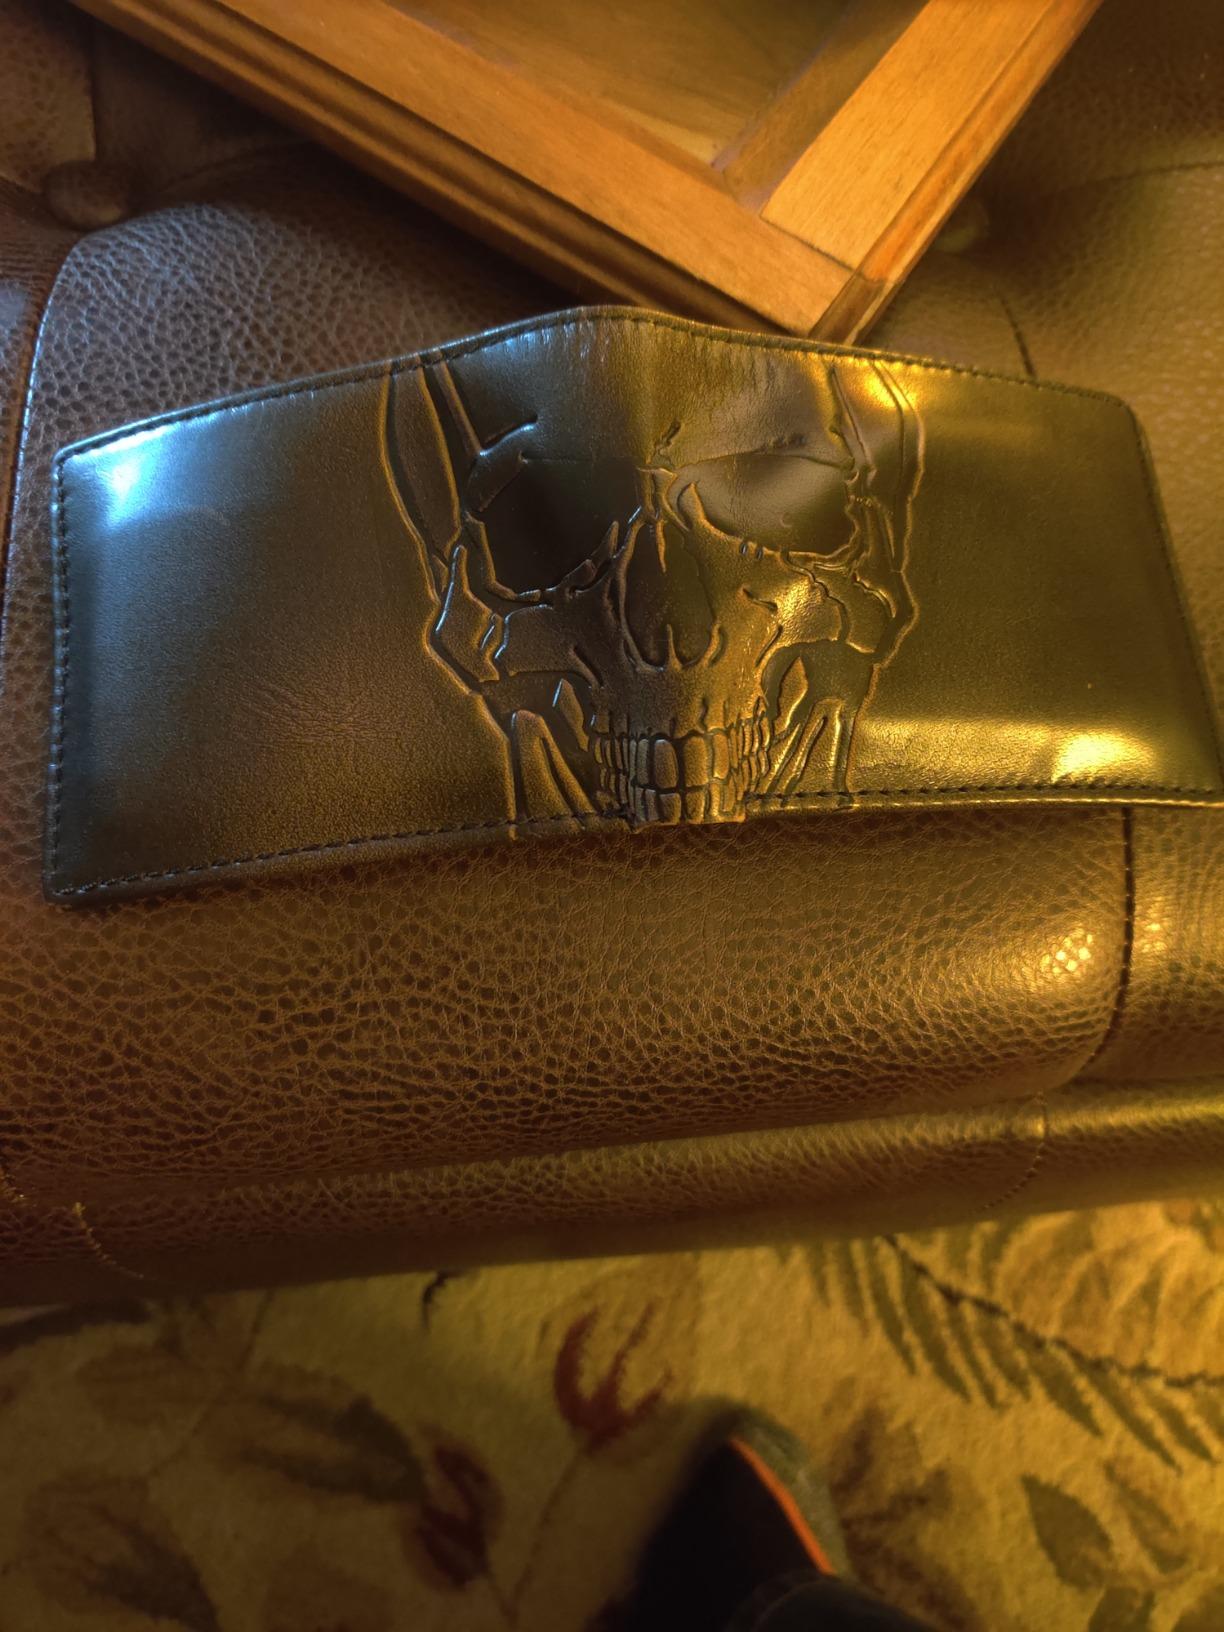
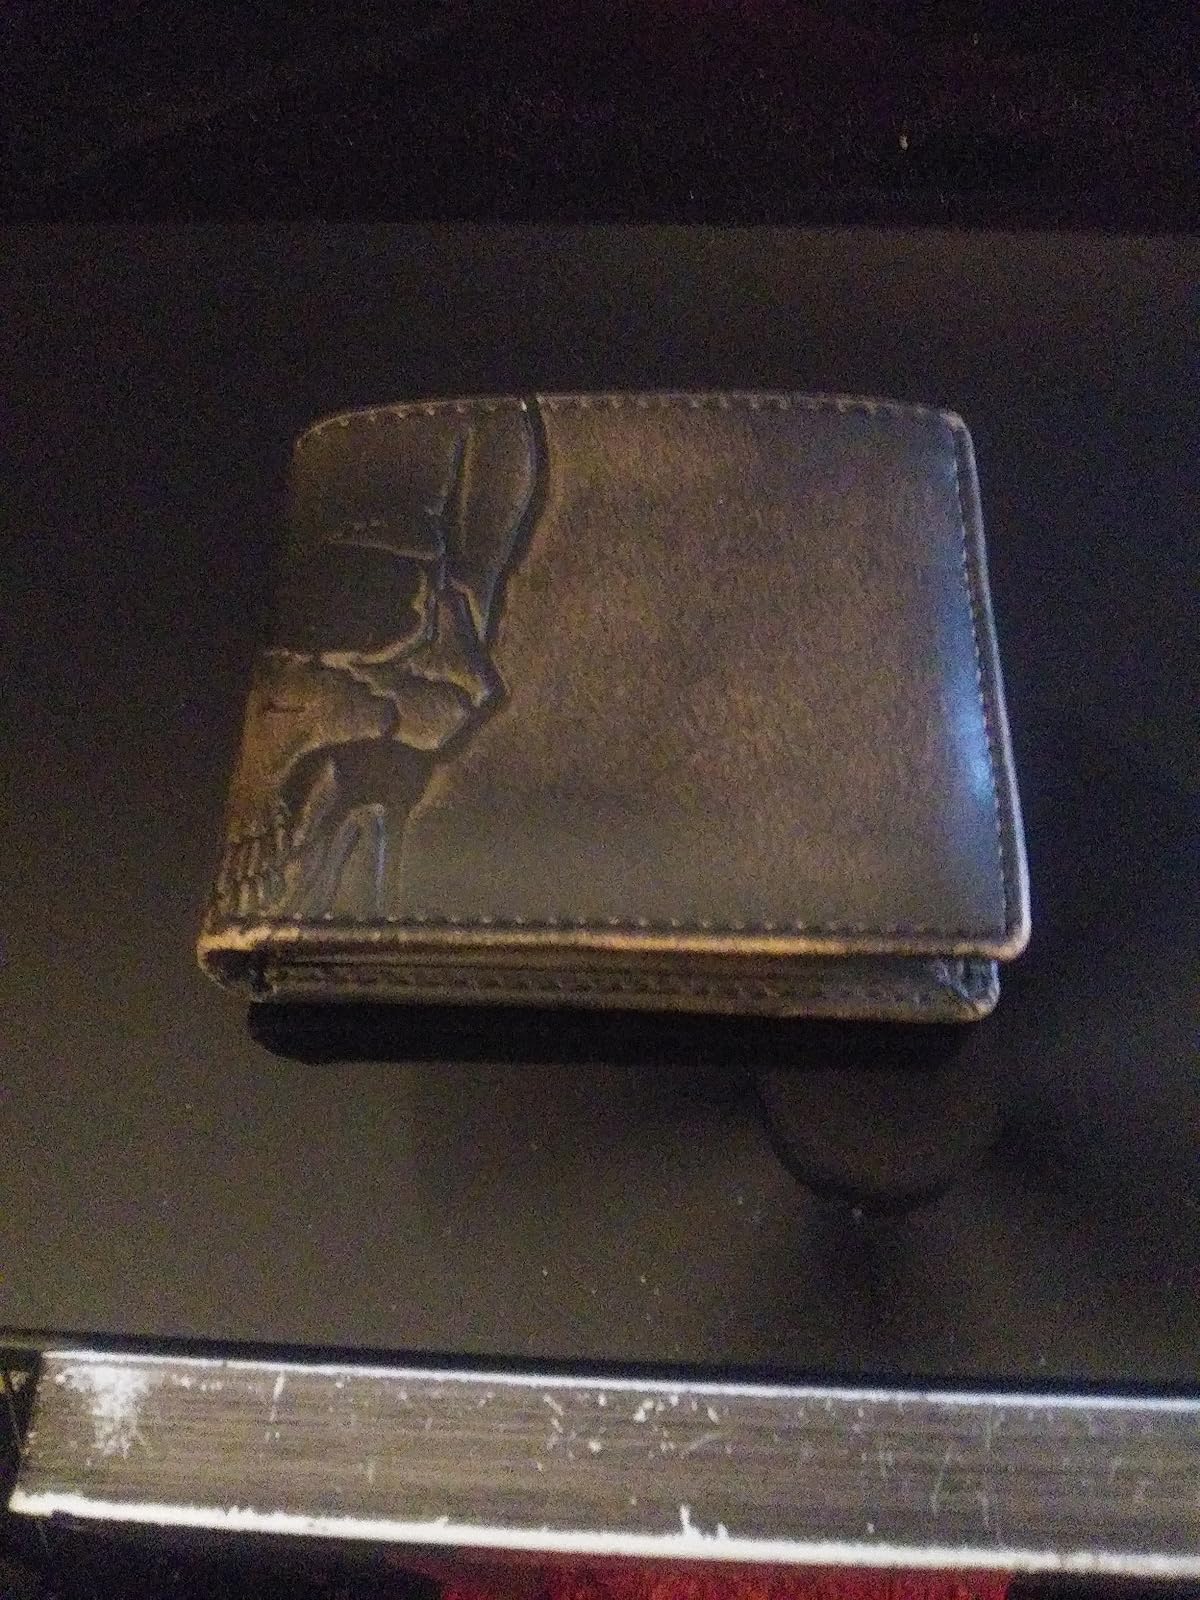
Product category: accessories_wallet
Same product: yes